Robert Myddelton Biddulph (1761–1814)

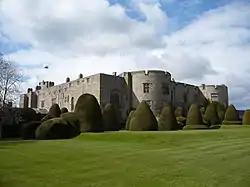
Chirk Castle

On 24 December 1801 he married heiress Charlotte Myddelton, daughter of Richard Myddelton and sister of Richard Myddelton, of Chirk Castle. He adopted, by royal license, the additional surname of Myddelton on 29 December 1801 after his wife had inherited Chirk Castle from her unmarried brother Richard Myddelton in 1796. They had two sons and one daughter, including: